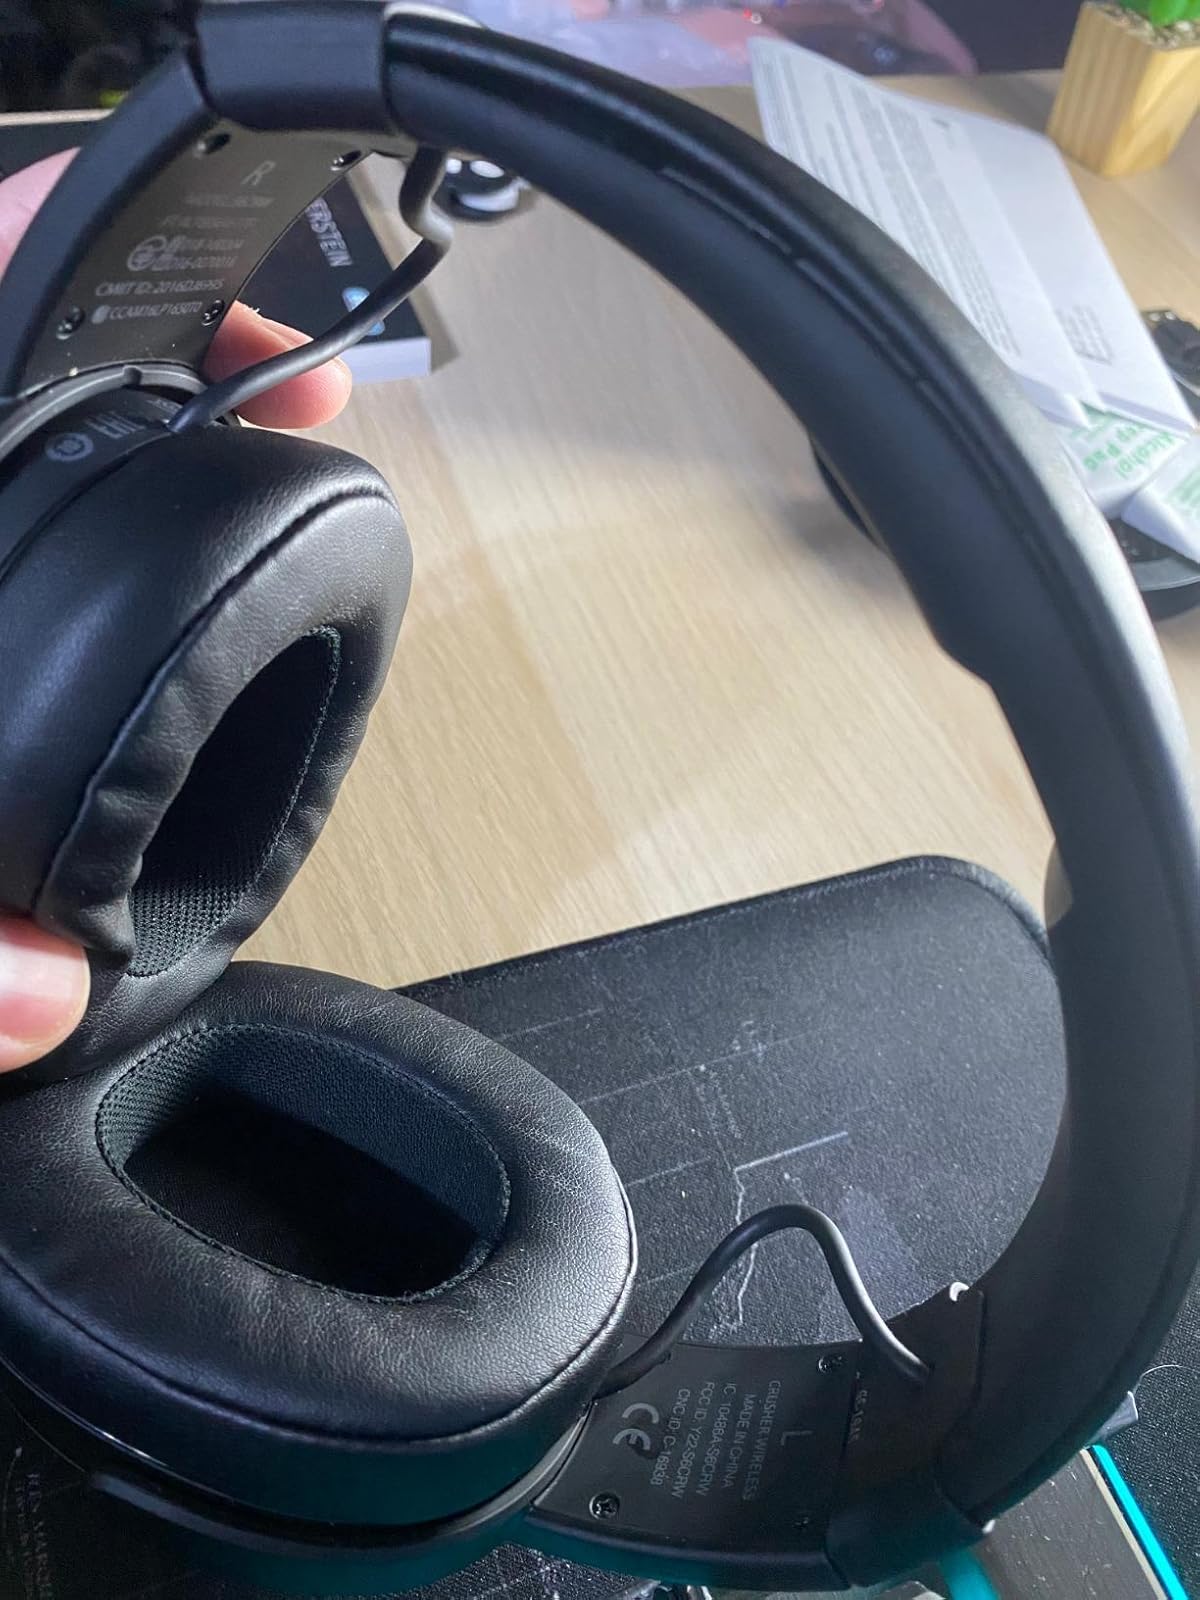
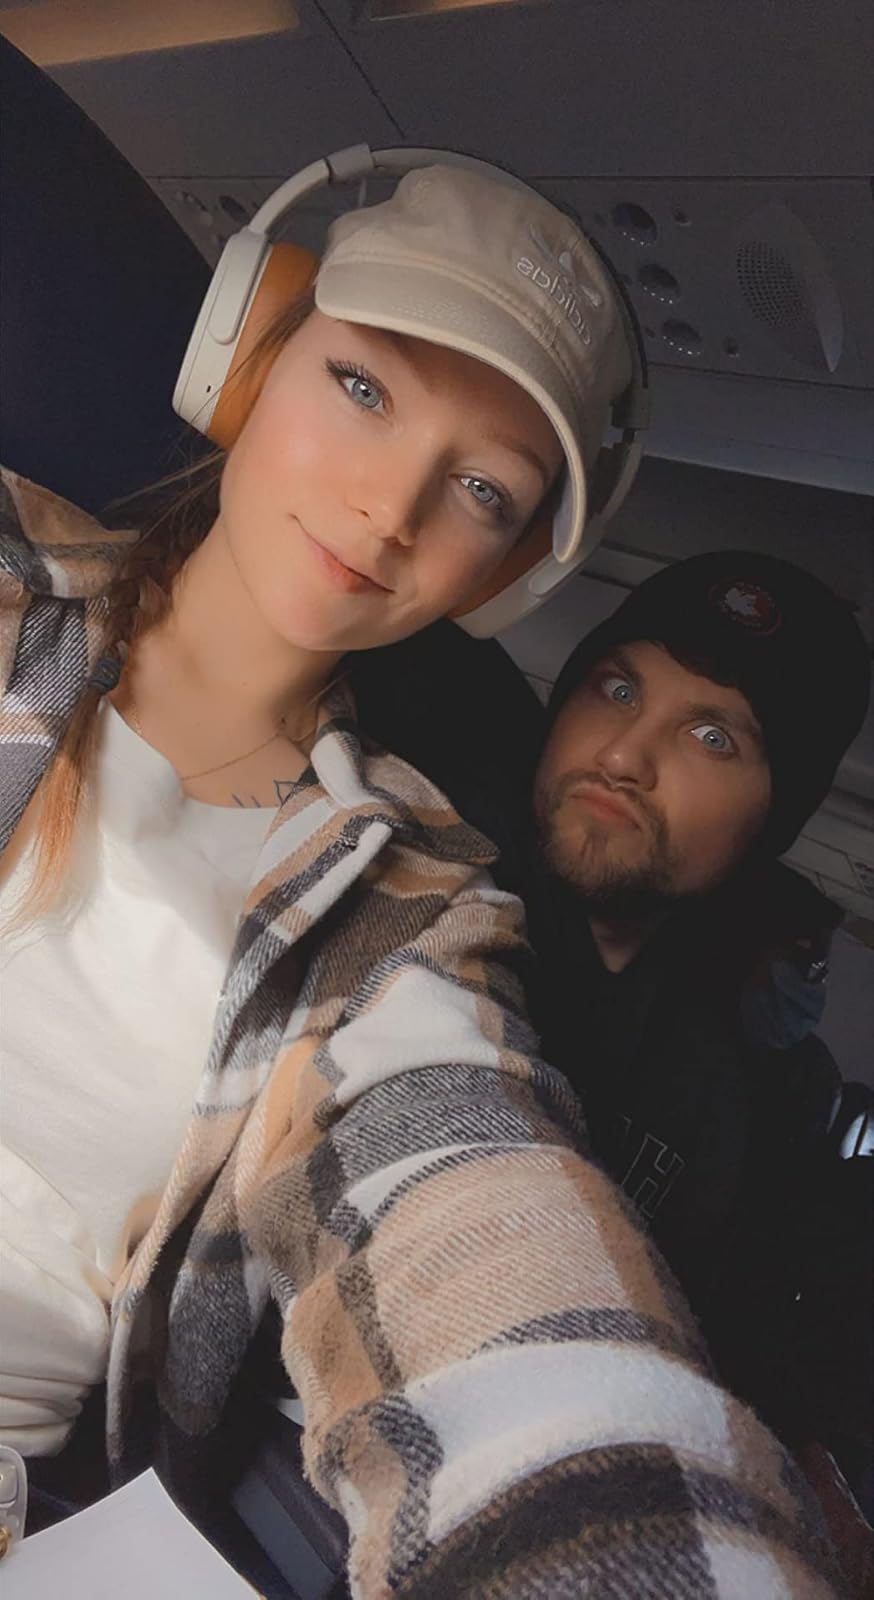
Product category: headphones
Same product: no